Miss Grand Brazil 2022

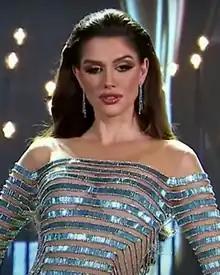
Isabella Menin of Alto Cafezal Region, the winner of the pageant

Miss Grand Brazil 2022 was the fourth edition of the Miss Grand Brazil beauty pageant, held on July 28, 2022, at the Caesb Headquarters in Brasília. Thirty-one contestants, who qualified for the national stage either through state contests held by the Concurso Nacional de Beleza (CNB Brazil) or being appointed, competed for the title, of whom a 26-year-old financial planner and international model from Marília representing the Alto Cafezal Region, Isabella Menin, was elected the winner. She then represented Brazil at the Miss Grand International 2022 held that year on October 25 in Indonesia, and won the first place, making her the first Brazilian representative to win the Miss Grand International title.